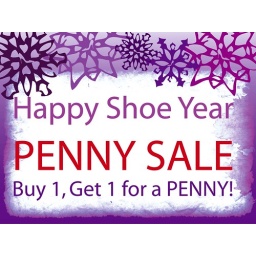
Designed by me. This is the window sign for the penny shoe year sale.